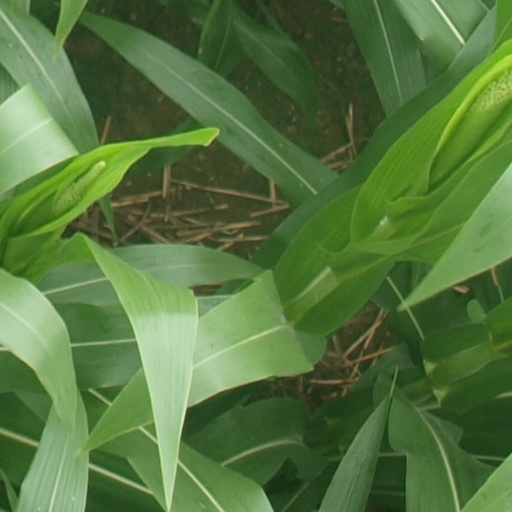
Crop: maize; corn